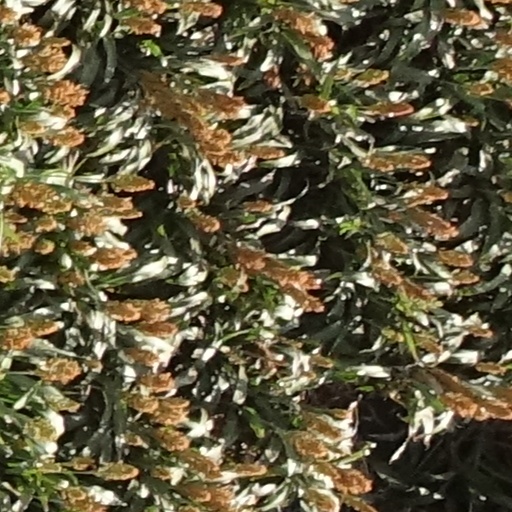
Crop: sorghum